Invasion of Hanover (1803)

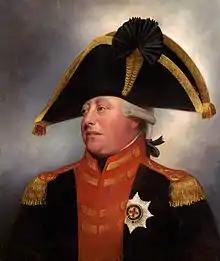
George III was both King of Britain and Elector of Hanover.

Since the 1714 Hanoverian Succession, Hanover and Britain had effectively functioned as a dual monarchy. Hanoverian troops fought alongside British forces in several eighteenth century conflicts including the War of the Spanish Succession, War of the Austrian Succession, American War of Independence and French Revolutionary Wars. Hanover gave Britain a strong connection in Continental Europe, but in contrast to the islands Britain and Ireland defended by the Royal Navy, it was vulnerable to invasion. Recognising this potential weakness, French forces made concerted attempts to defeat Hanover during the Seven Years' War, overrunning the Electorate in 1757 before being driven out by Ferdinand of Brunswick and repulsed at the Battles of Krefeld and Minden.